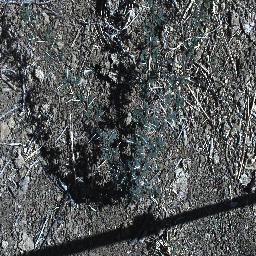
Label: prickly_acacia